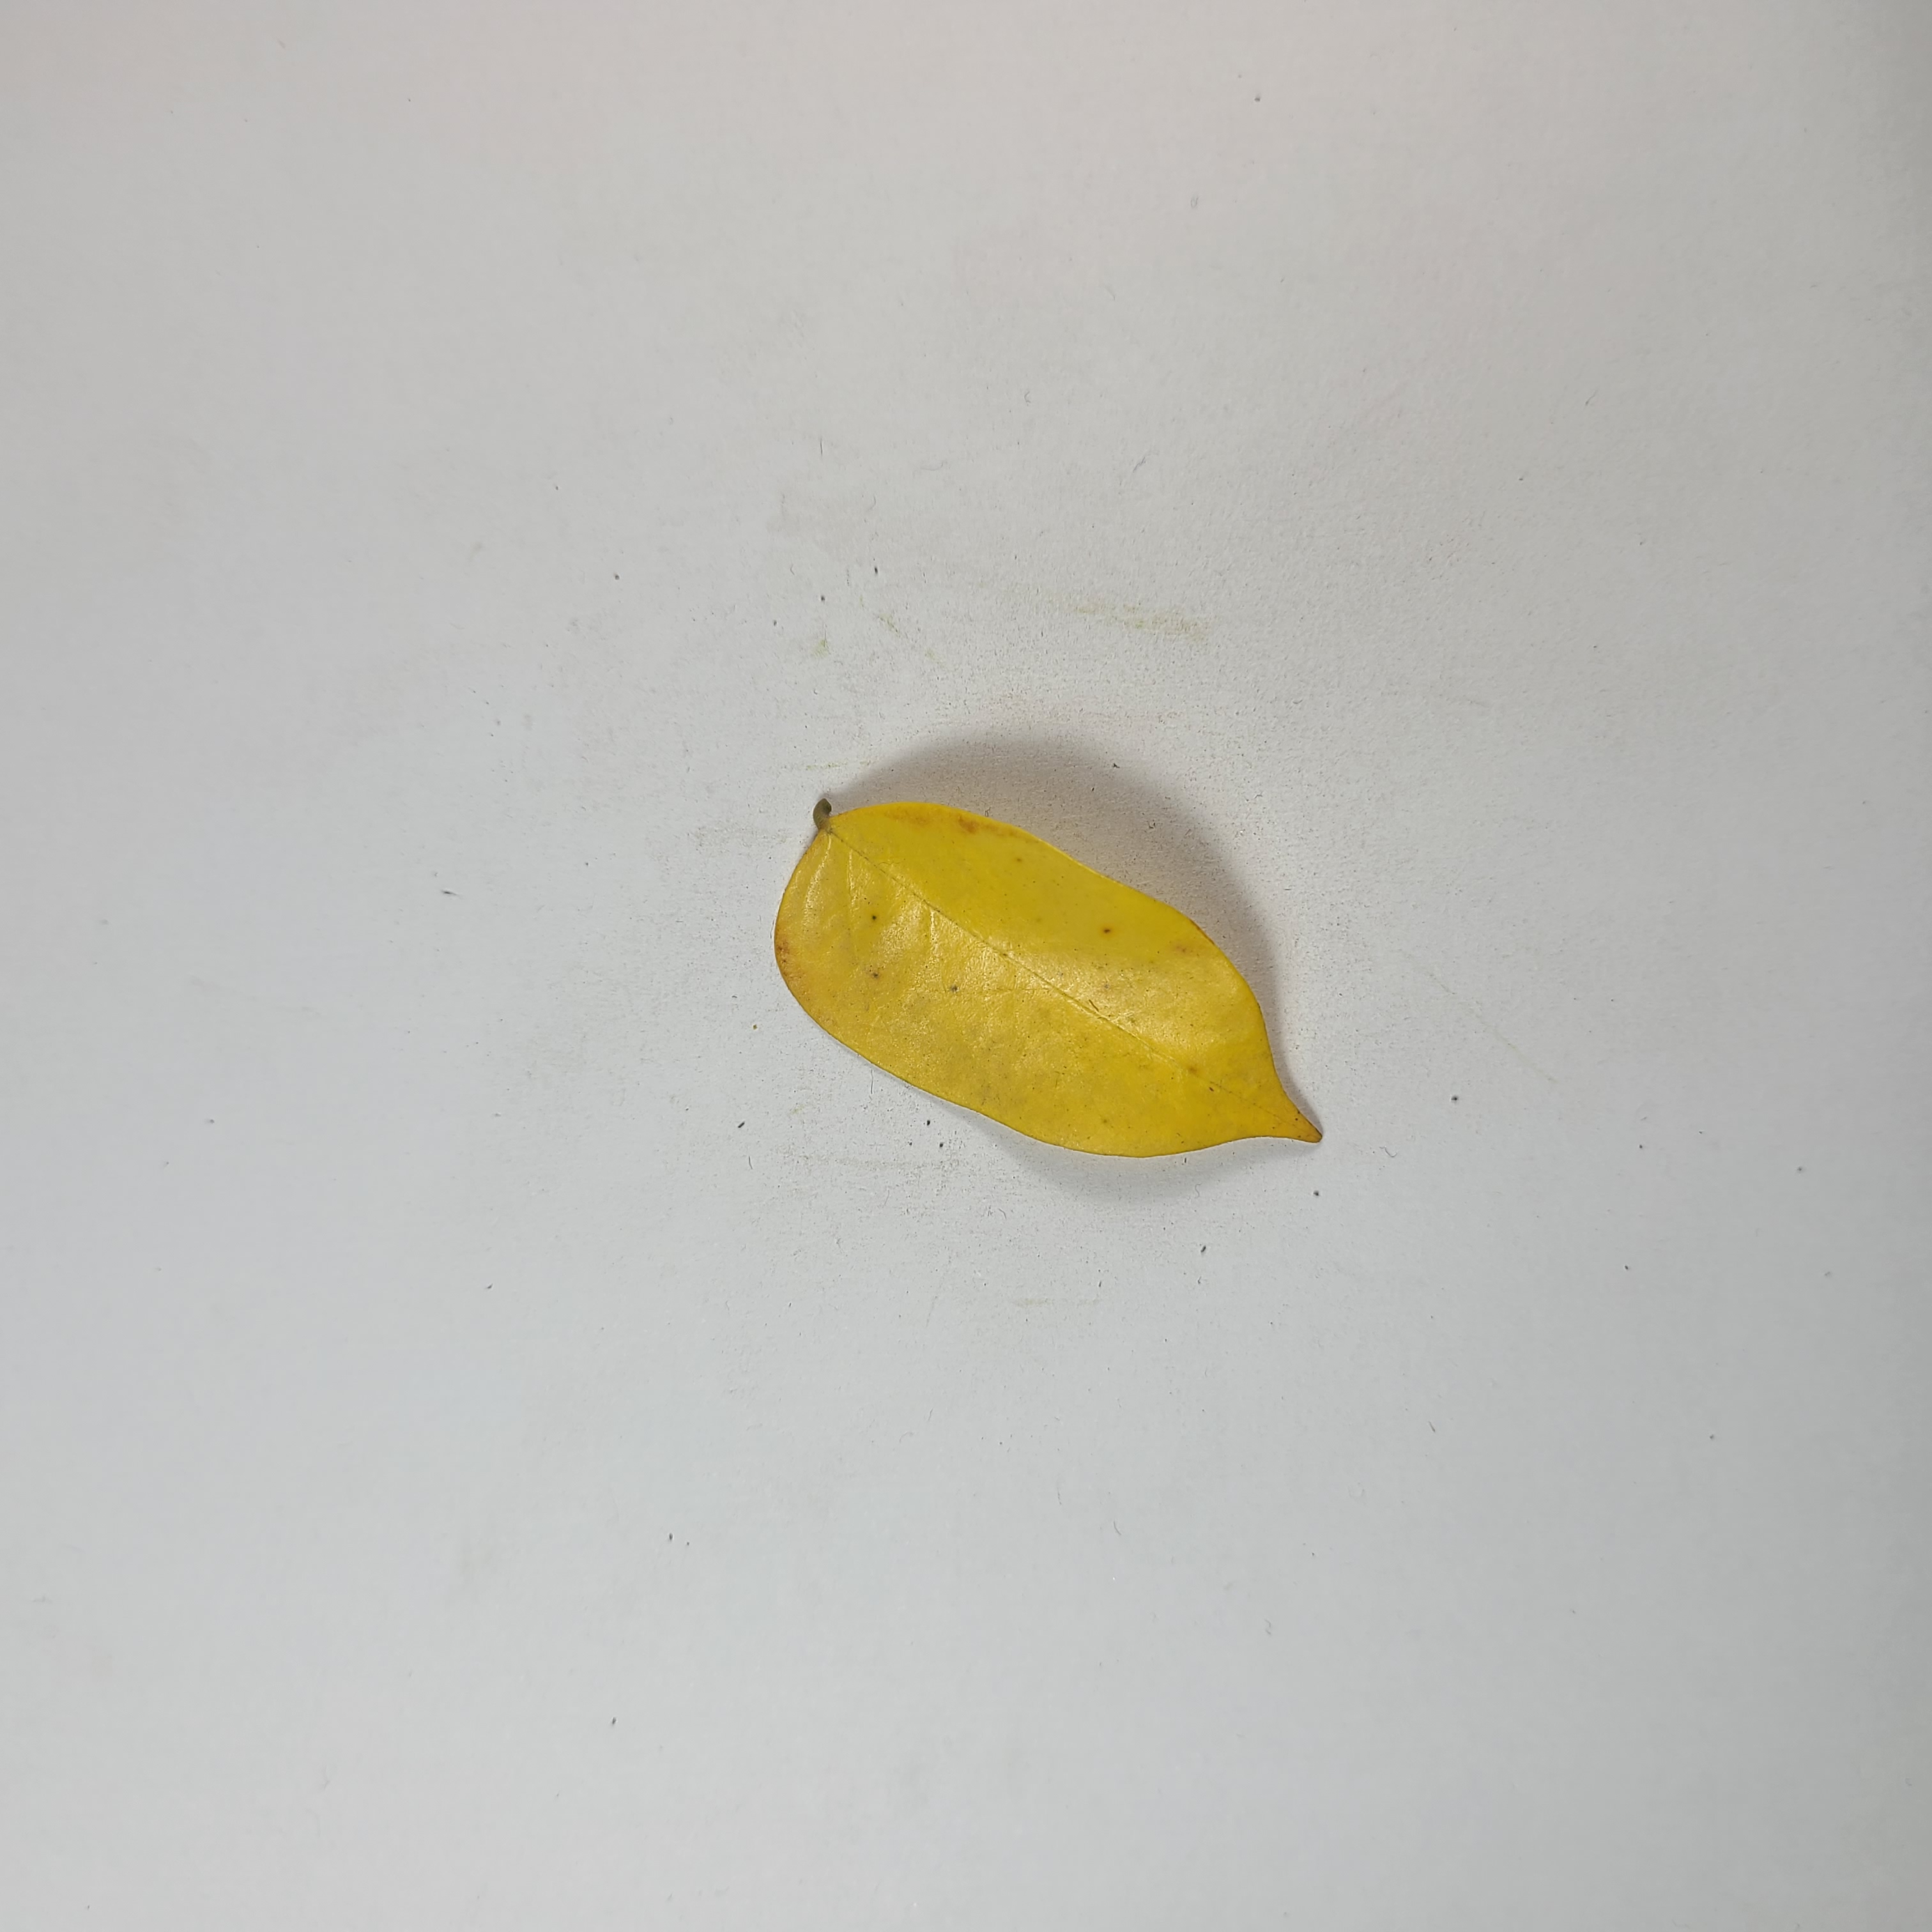
Label: Yellow Leaves